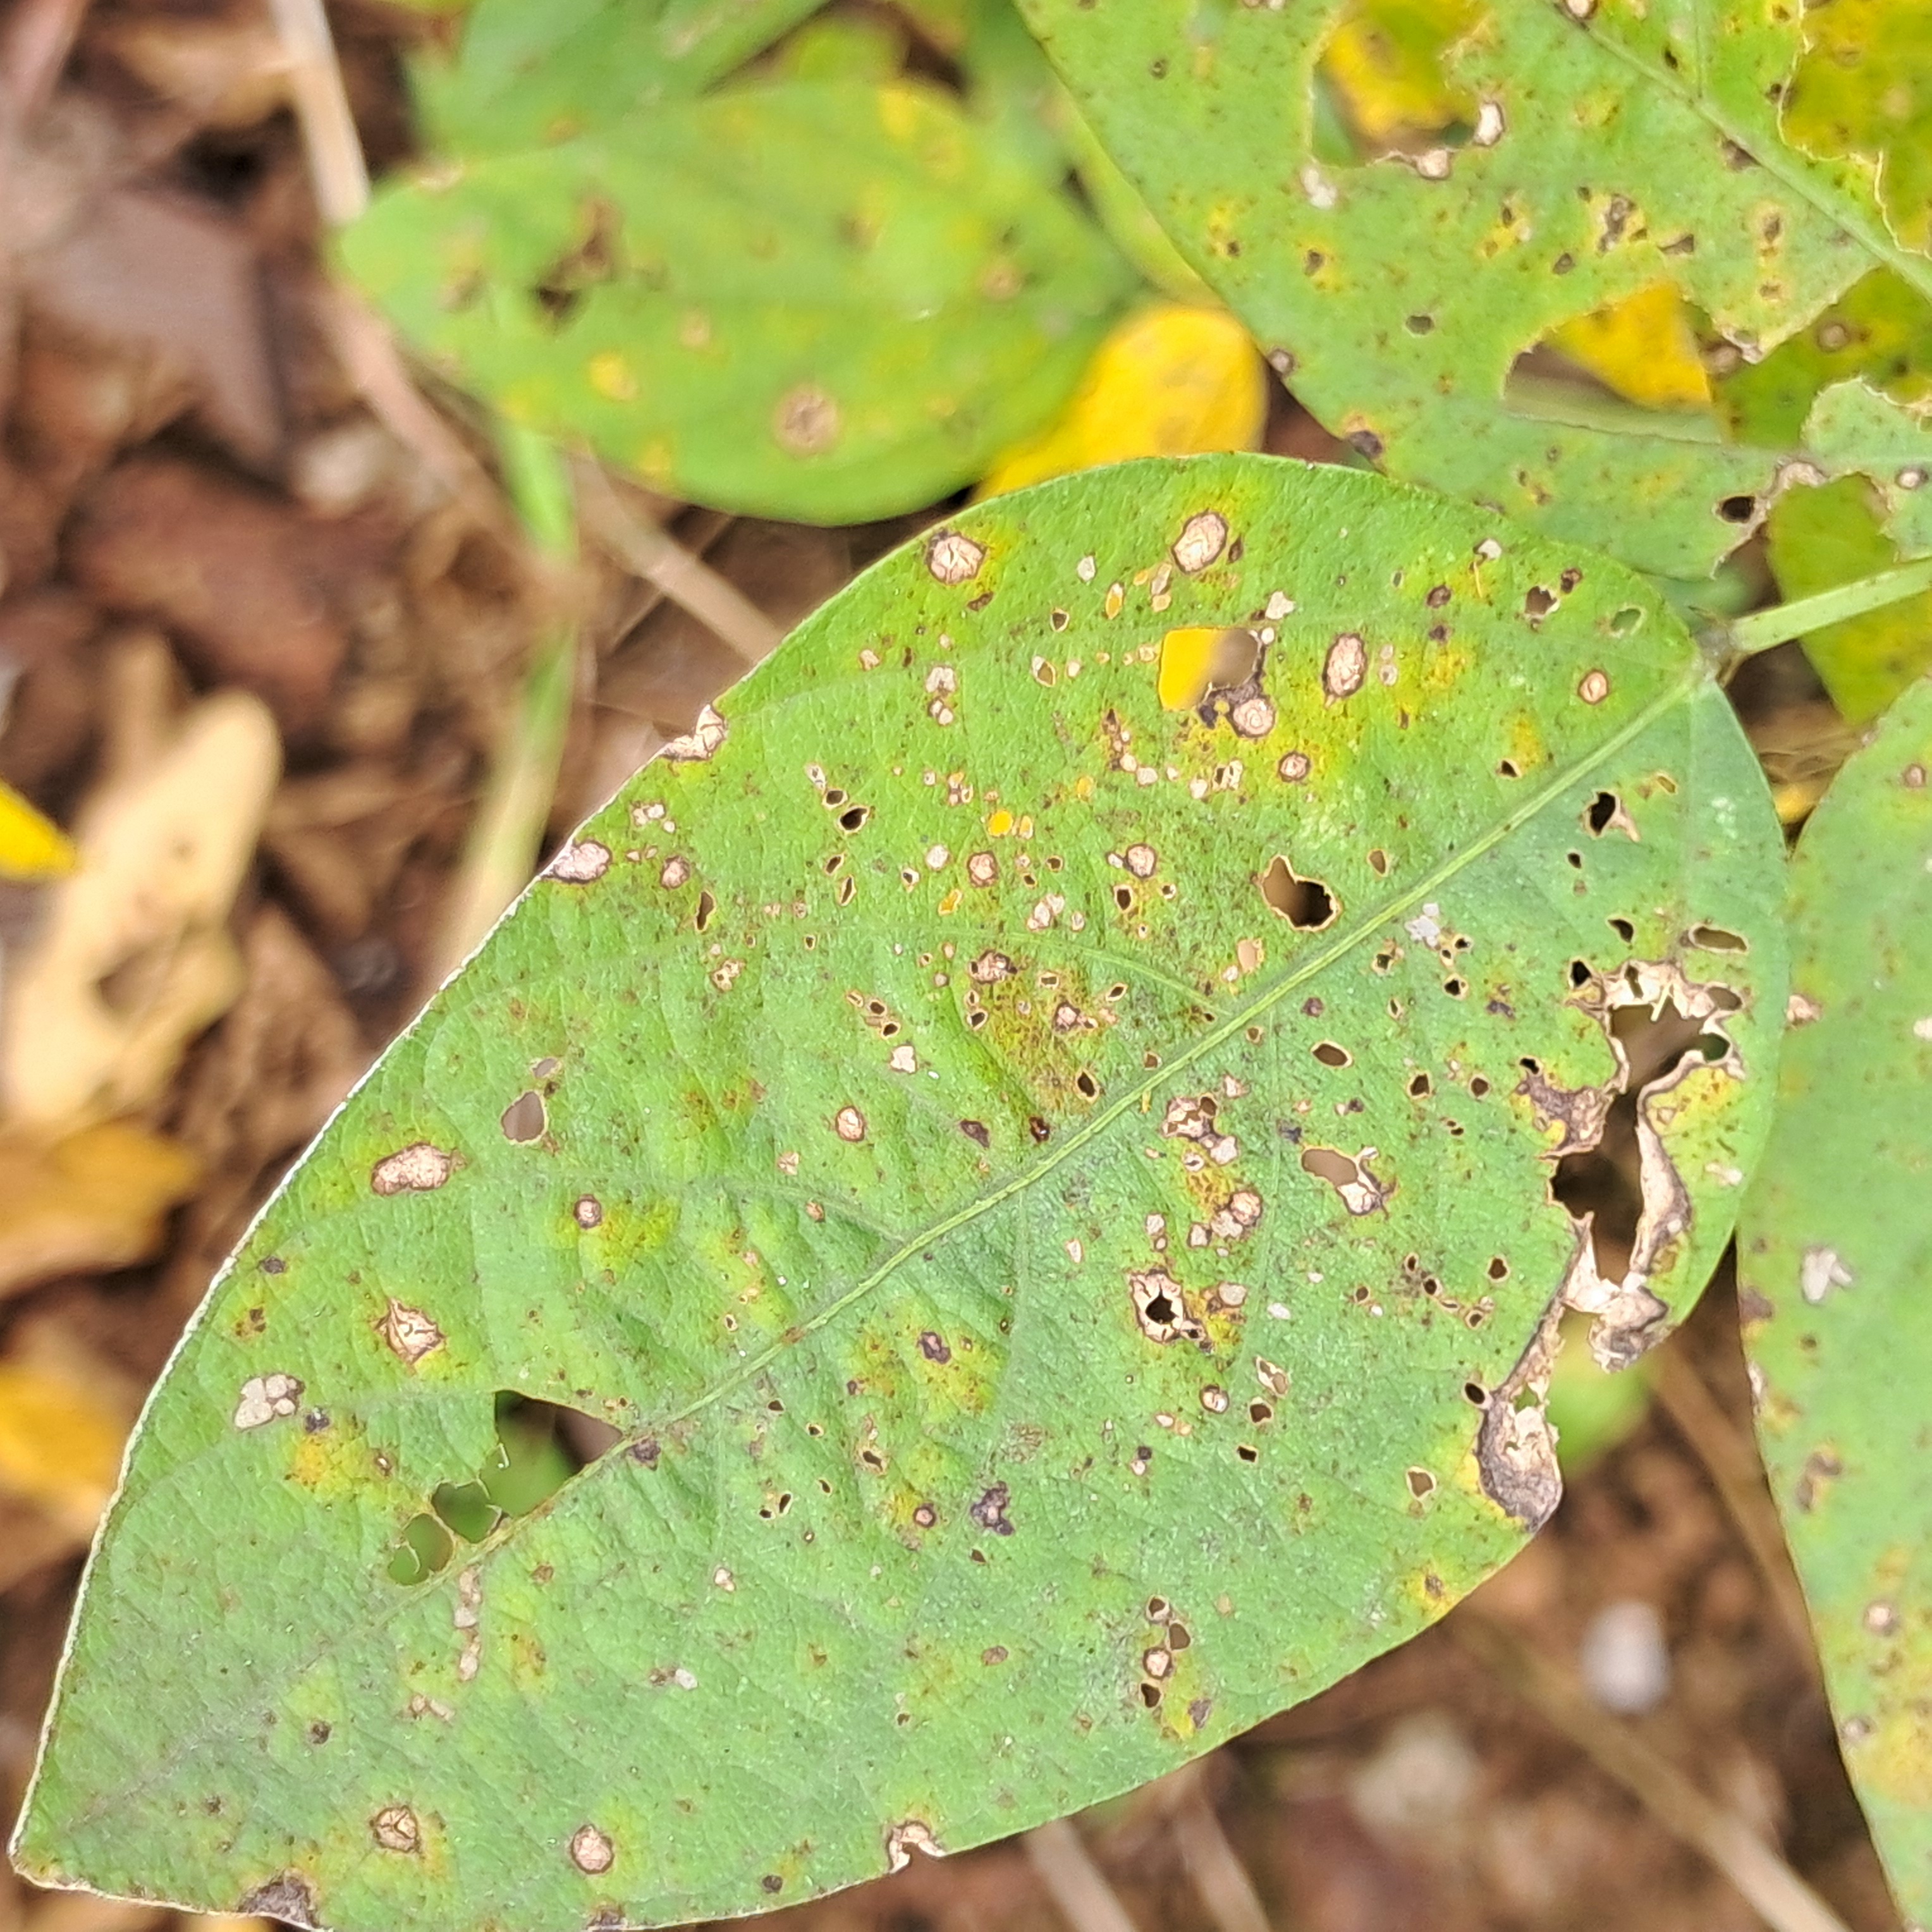
Label: Frog_Leaf_Eye